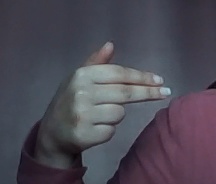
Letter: ghain